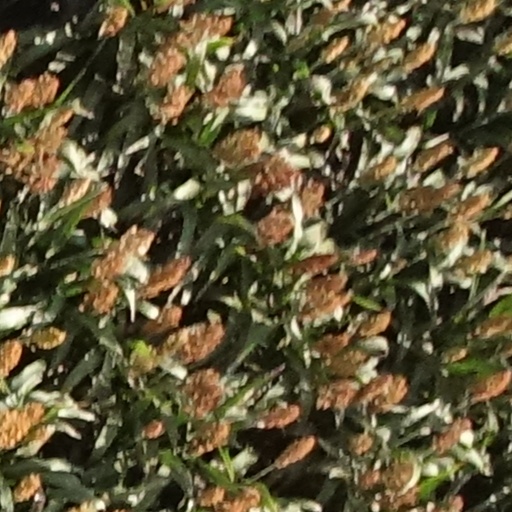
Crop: sorghum